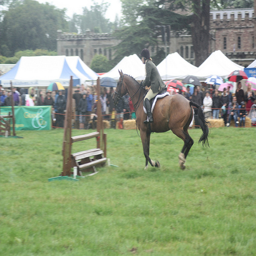
A person riding a horse in field next to a barrier.
A horse rider is riding a horse over a hurdle.
A person on a horse jumping over a hurdle at a spectator event.
a person riding a horse getting ready to jump an obstacle
A rider on horse back jumping hurdles at competition.